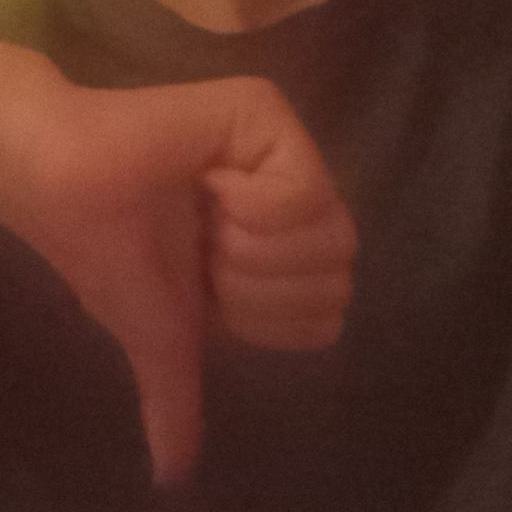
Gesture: dislike